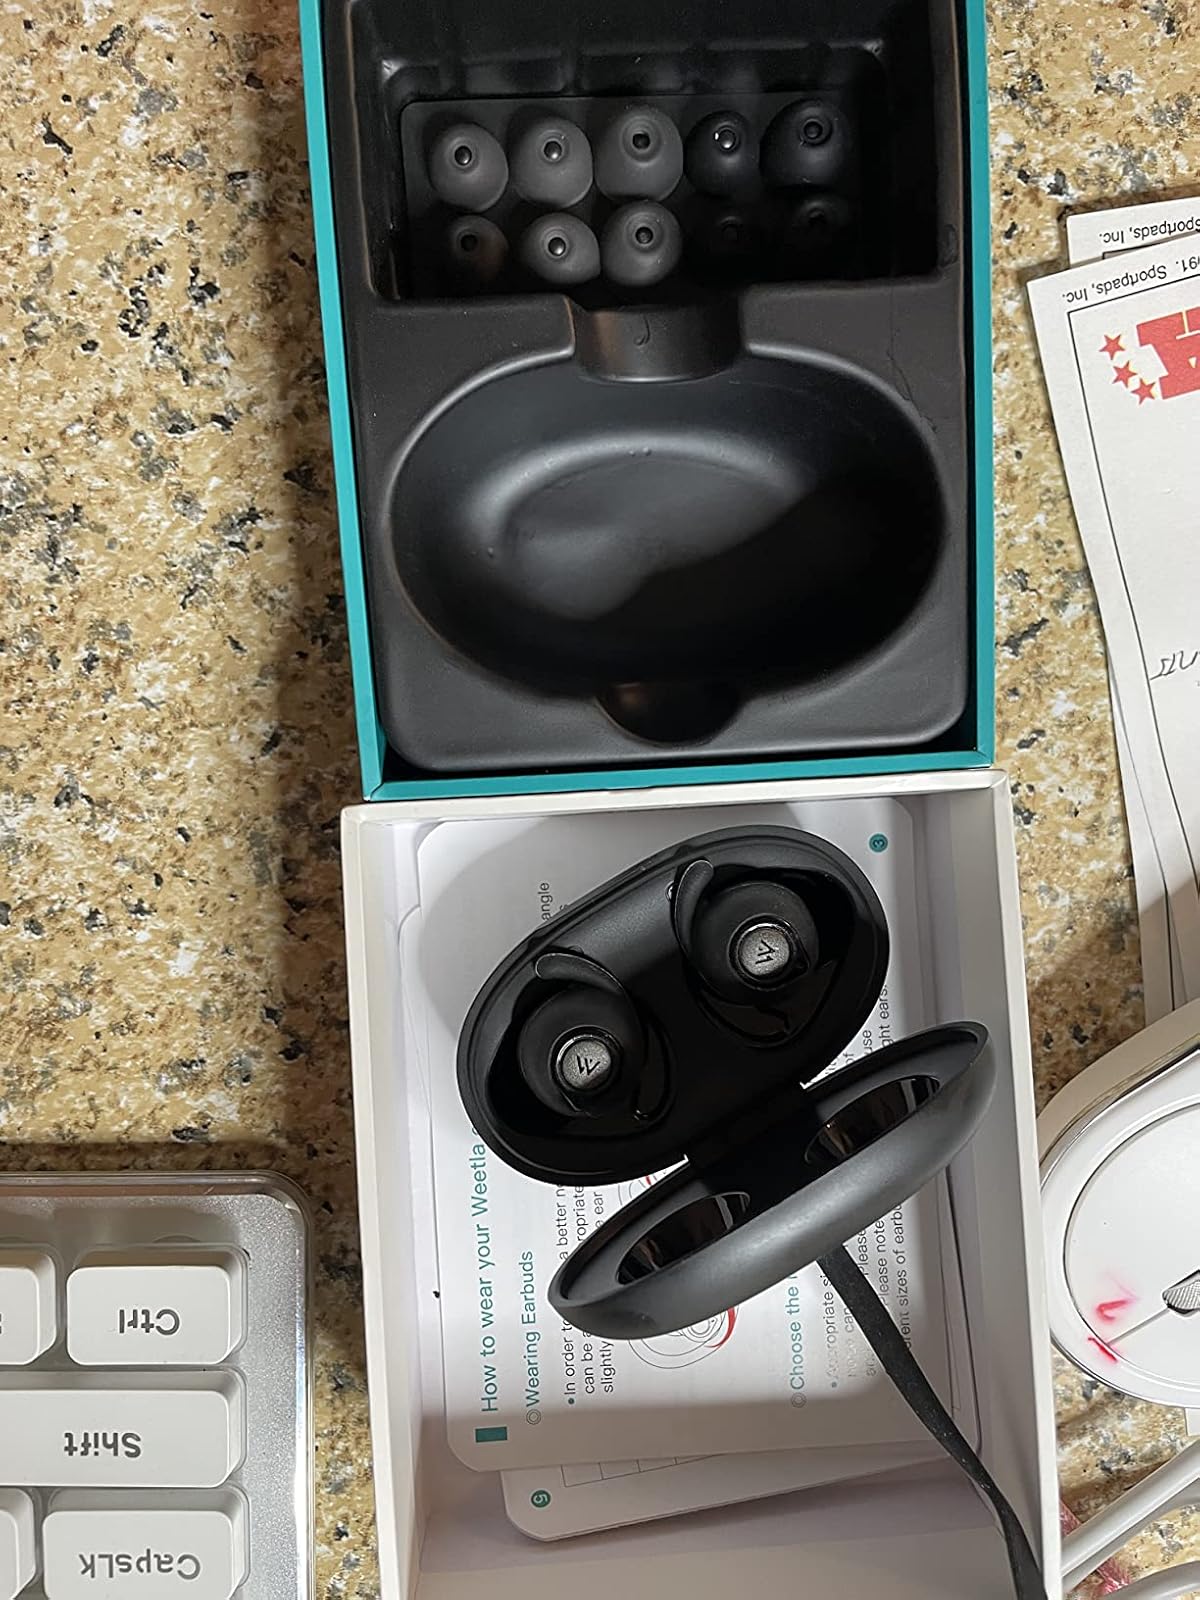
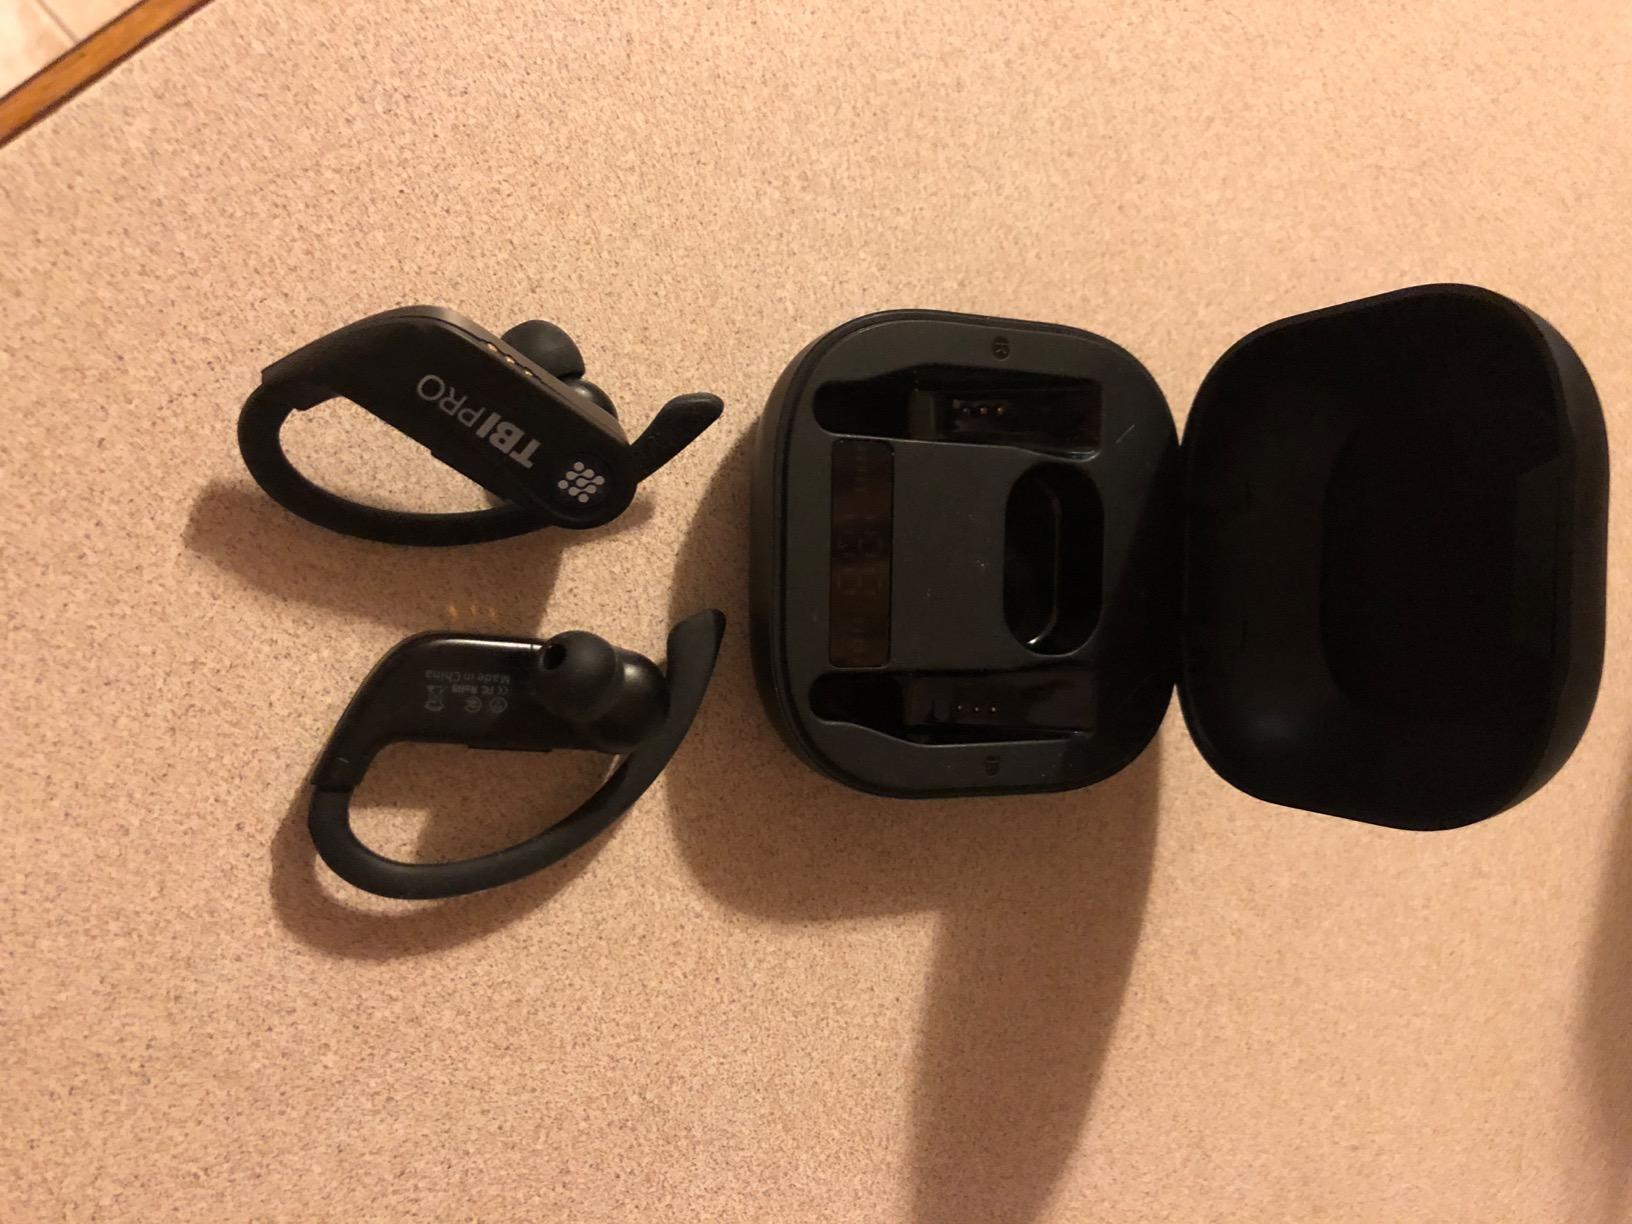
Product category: earbuds
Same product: no